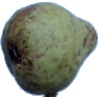
Label: Pear Stone 1